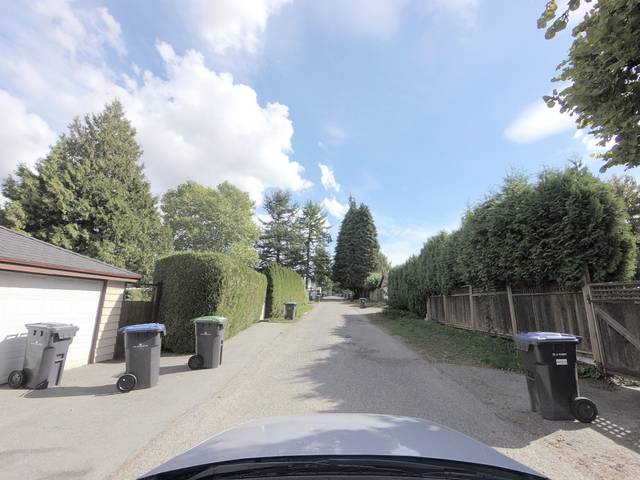
Region: Canada
Coordinates: 49.219, -122.924